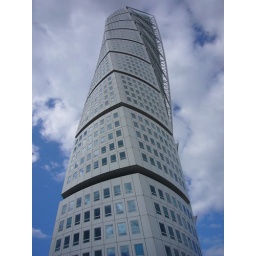
The play of light on the building was magnificent - each window picks out a different point in the sky.